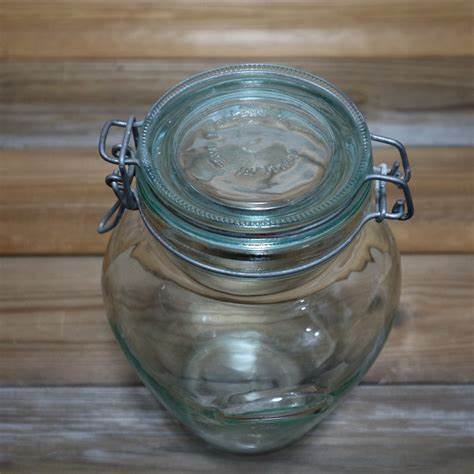
Waste category: glass